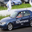
Label: automobile